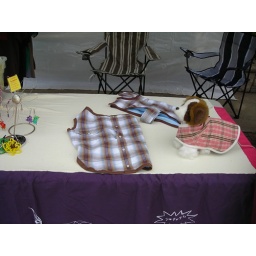
More people commented in the cute dog than the clothes. Stupid.